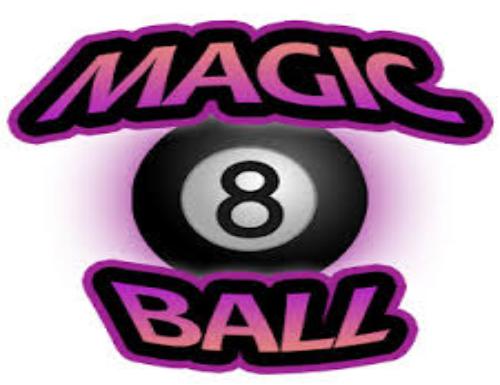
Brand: magic 8-ball
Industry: Leisure